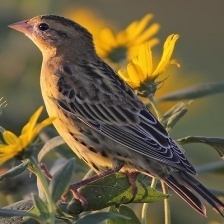
Species: BOBOLINK
Scientific name: DOLICHONYX ORYZIVORUS